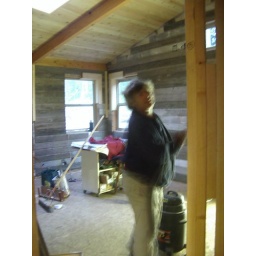
Therese preparing to prime the walls in the east bedroom